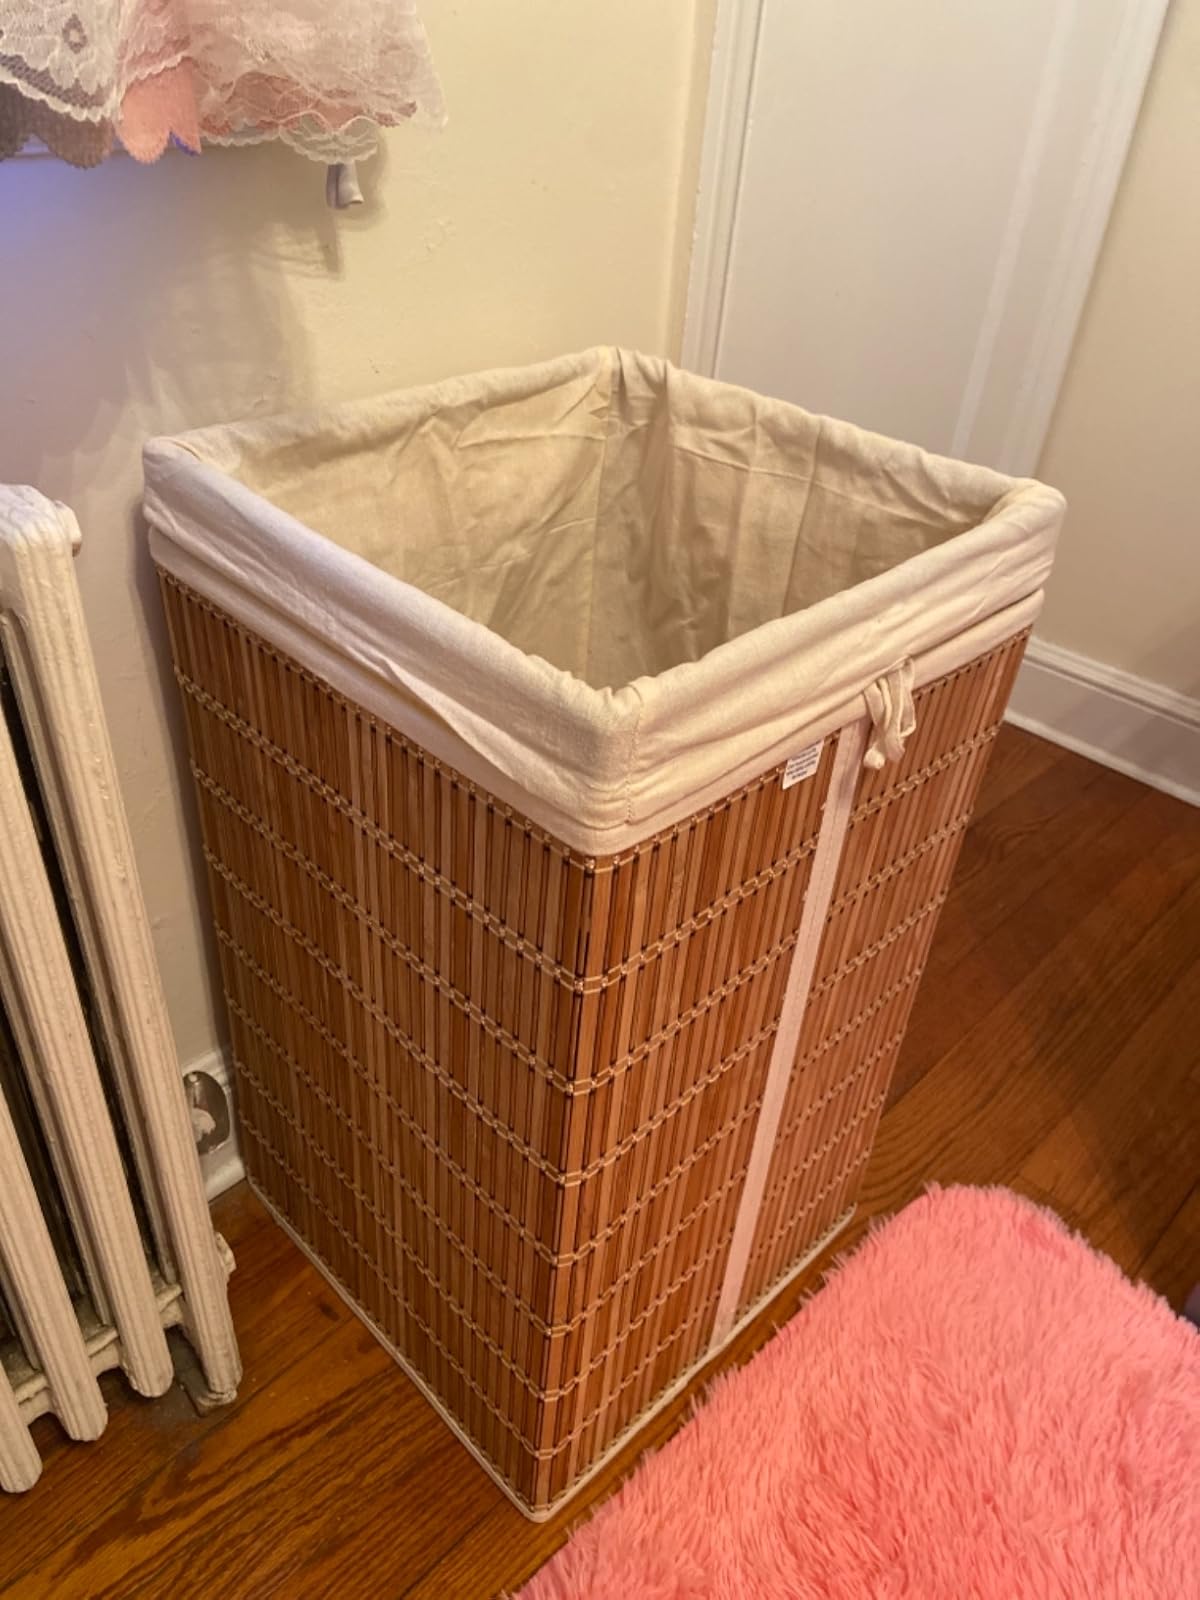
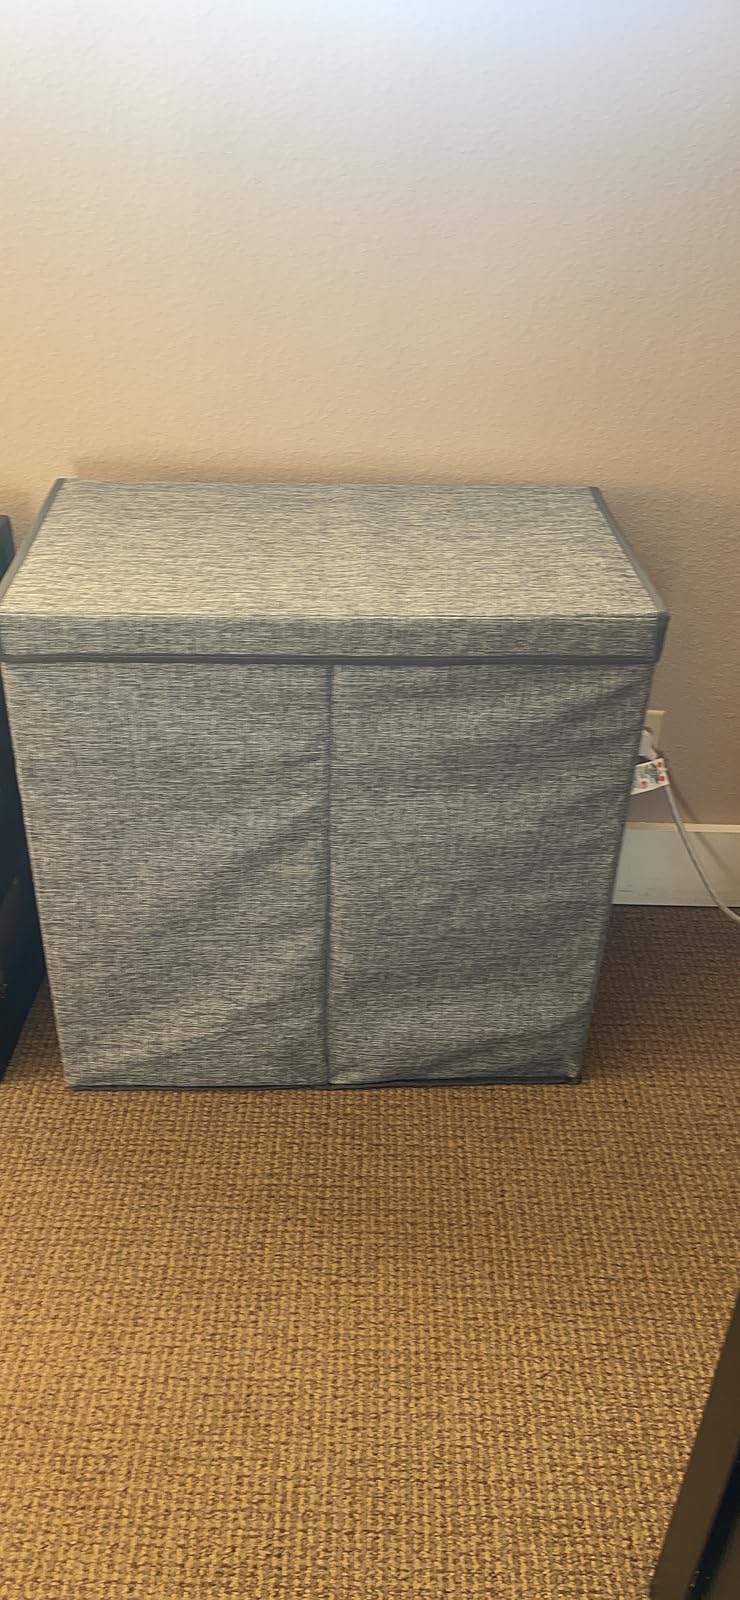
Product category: items_hamper
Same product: no